Matrikas

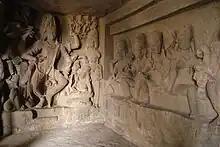
Nataraja–Shiva (left) with Virabhadra and the first three Matrikas. Matrikas are depicted with children. Ellora.

The textual description of Matrikas is generally frightening and ferocious. In the Mahabharata, all the seven mothers are described as fatal or serve as threats to foetuses or infants. They are described as living in trees, crossroads, caves and funeral grounds and they are terrible as well as beautiful. But, in the sculptural portrayal, they are depicted quite differently as protectors and benevolent mothers. They are armed with the same weapons, wear the same ornaments, and ride the same vahanas and carry the same banners as their corresponding male deities.